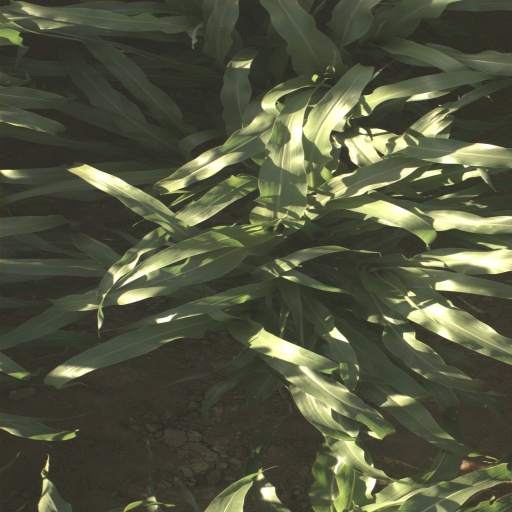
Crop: sorghum